Ascent of the A-Word

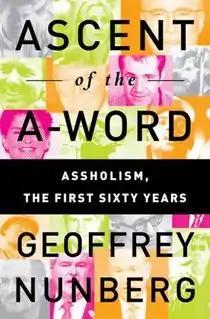

Ascent of the A-Word: Assholism, the First Sixty Years is a 2012 book by the American linguist Geoffrey Nunberg which analyzes the history of the epithet "asshole".